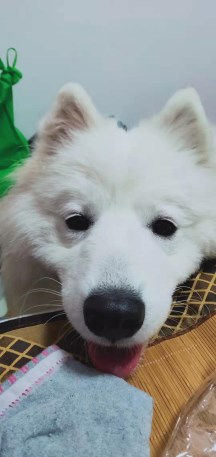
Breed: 2192-n000088-Samoyed